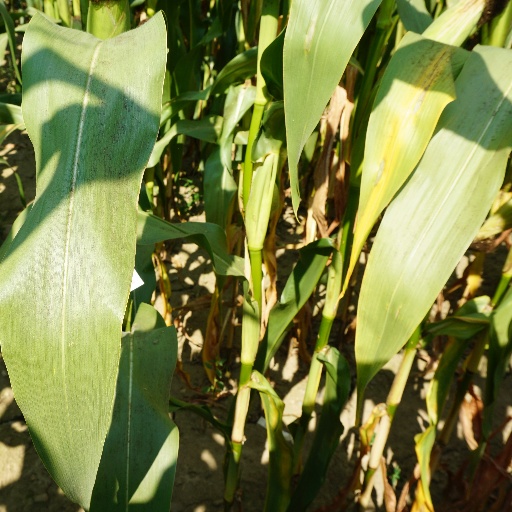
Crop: maize; corn